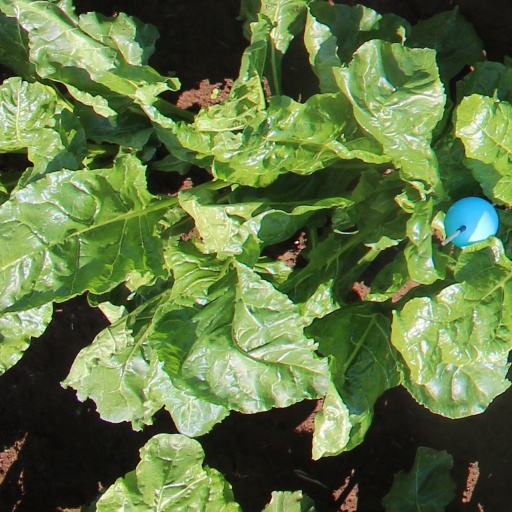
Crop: sugar beet